Midland Junction railway station

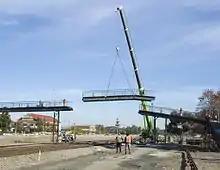
Removal of the old pedestrian footbridge in mid-2006

The railway station buildings were removed, as well as surrounding fixtures, except the footbridge over the railway line to the Midland Railway Workshops.